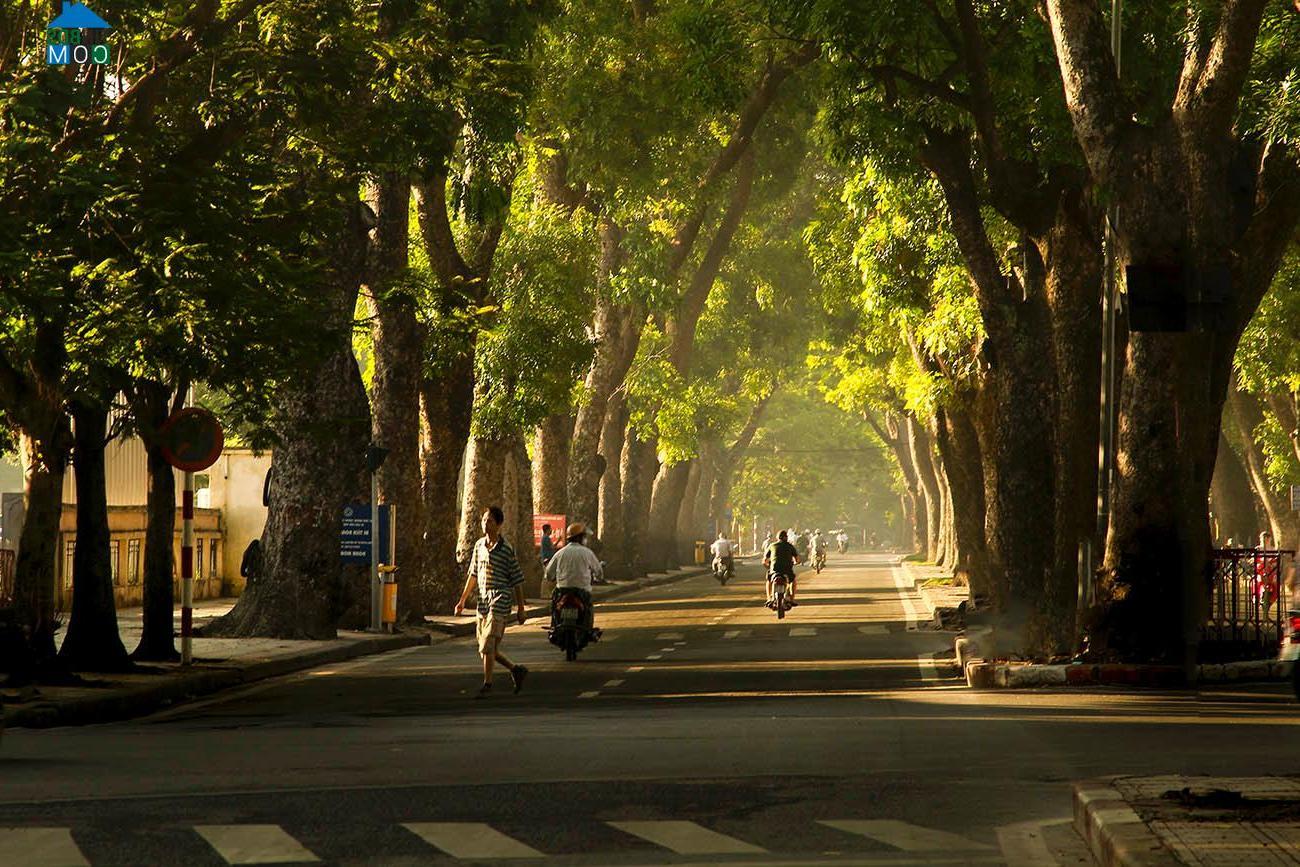
có nhiều người đang chạy xe máy ở trên đường